Brachycephalus curupira

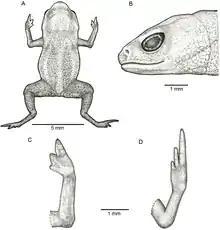
(A) Dorsal view of the body, (B) lateral view of the head, (C) ventral view of right hand, and (D) ventral view of right foot. Drawing by Marcello Brotto.

It is 8.3 to 10.4 millimeters long, with the head accounting for 34% of the size. The snout is small and almost as long as the eye, appearing rounded when viewed ventrally and laterally. The nostrils are protuberant and directed anteroventrally, the "canthus rostralis" is not noticeable, and the lips are close to the sigmoid. The loreal region is slightly concave and the eyes are protuberant. The tympanic membrane is imperceptible. Its tongue is as large as its body and the posterior part is not attached to the lower part of the mouth, and the choana is relatively small and rounded. Its limbs are relatively thin, with the upper limbs larger than the lower limbs. Its body is smooth, due to the lack of osteoderms, with the exception of the lateral and ventral thighs, which have small, circular or oval glands. From an osteological point of view, it is quite similar to other individuals of the genus. It has fewer fingers than other species.